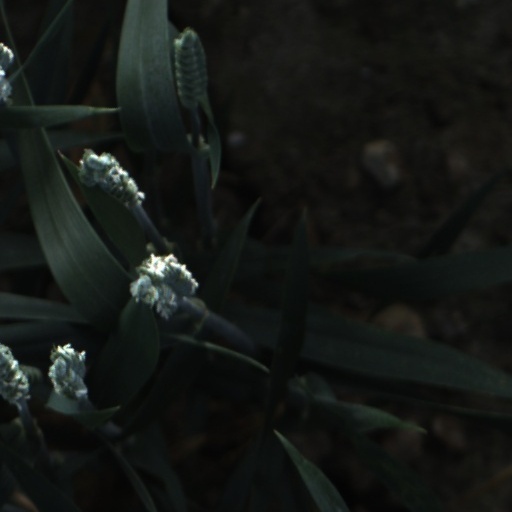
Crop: wheat